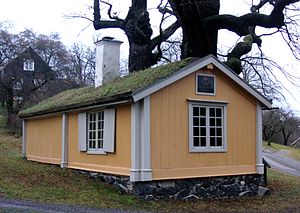
Ekoparken / Billeder
Ekoparken eller Nationalstadsparken i Stockholm, Lidingö og Solna består af Skeppsholmen, Kastellholmen, Fjäderholmarna, dele af Norra Djurgården, dele af Ladugårdsgärdet, Djurgården, Ulriksdal, Haga og Brunnsviken. Ekoparken blev udpeget til verdens første bynationalpark i 1995, og rummer et rigt plante og dyreliv.